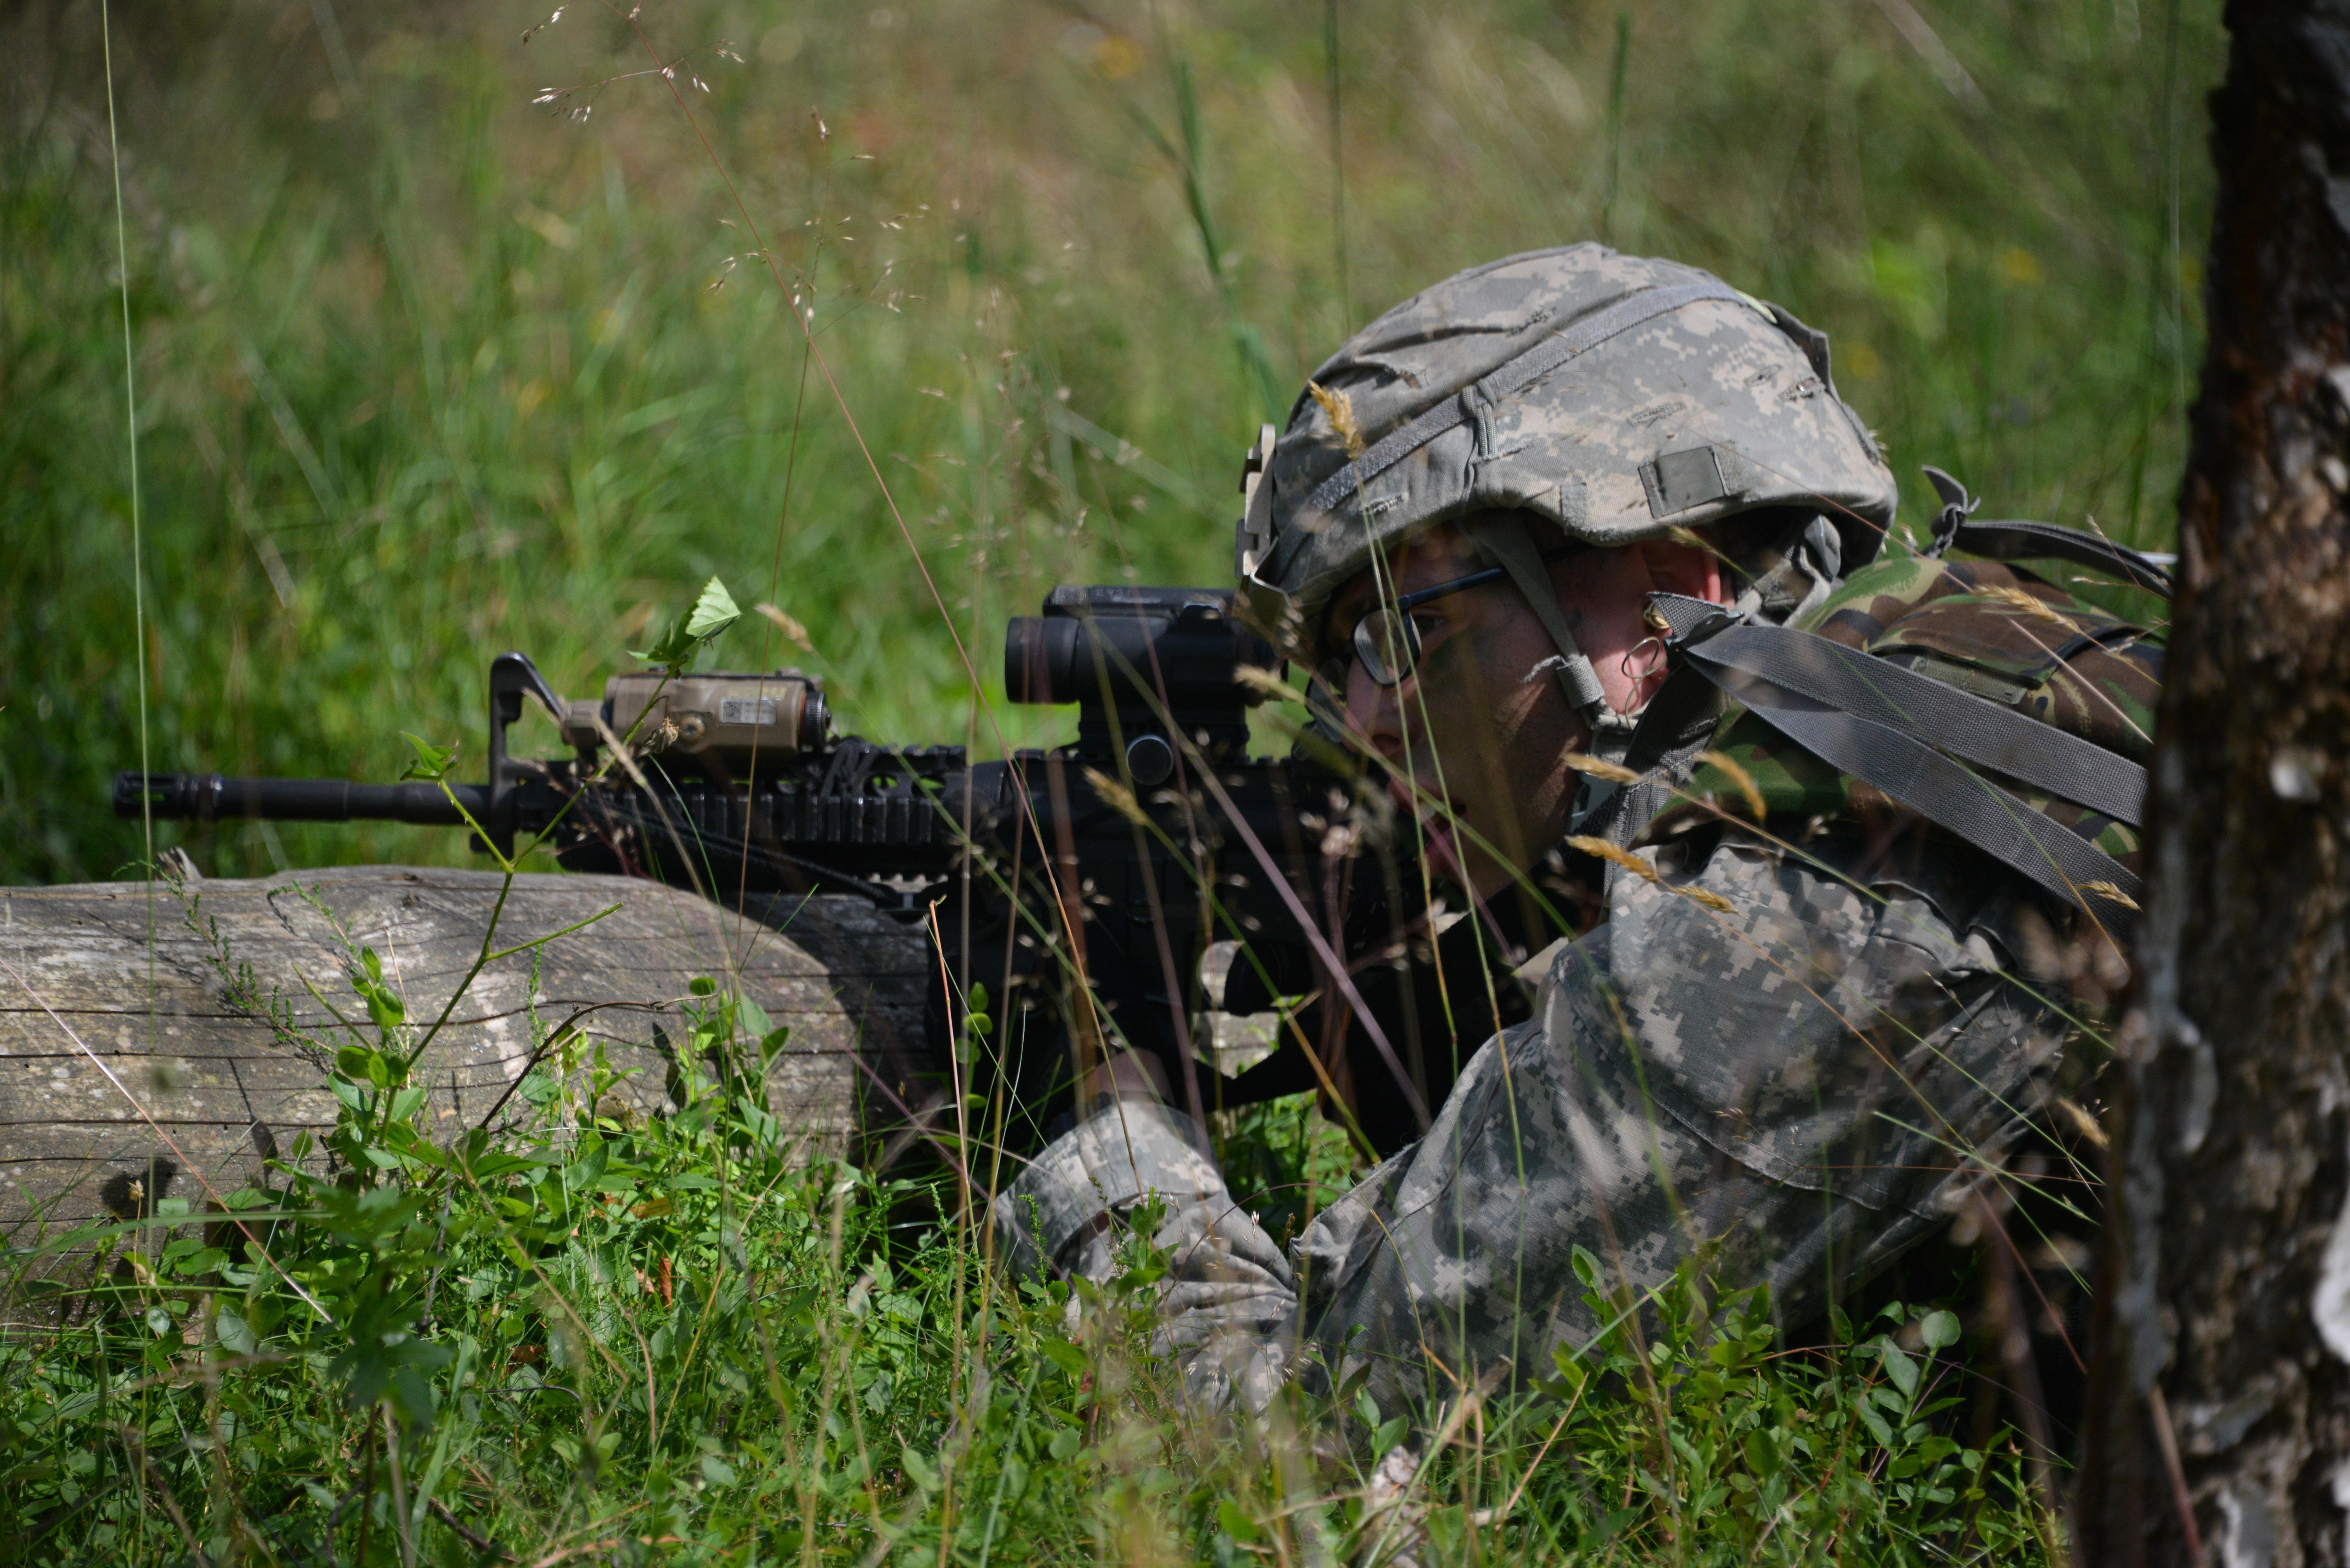
a soldier provides security during a training exercise .
Relation: Visible, Meta